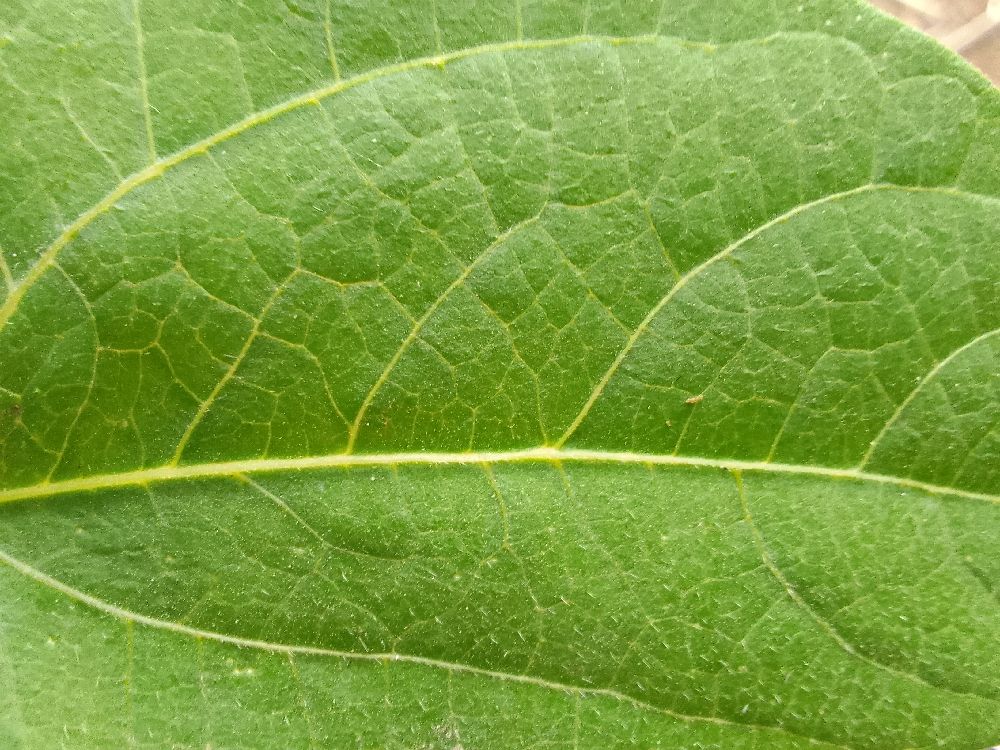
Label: healthy